Tôn Đức Thắng

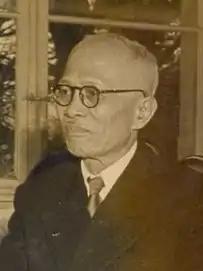
Tôn Đức Thắng in 1956

Tôn Đức Thắng (20 August 1888 – 30 March 1980) was the second President of Vietnam under the leadership of General Secretary Lê Duẩn. The position of president is ceremonial and Tôn was never a major policymaker or even a member of the Politburo, Vietnam's ruling council. He served as president, initially of Democratic Republic of Vietnam from September 2, 1969, and later of a united Vietnam, until his death in 1980.